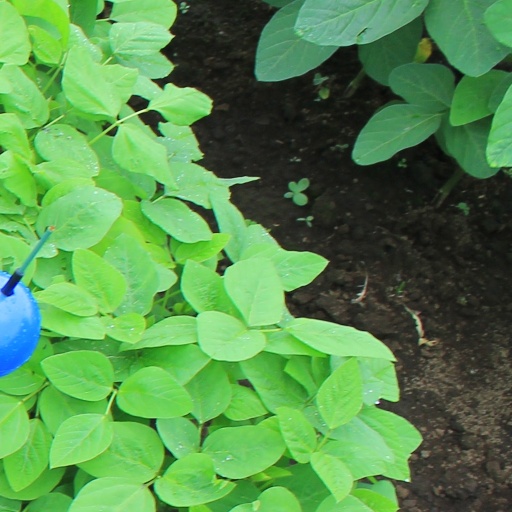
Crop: soybean